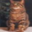
Label: cat